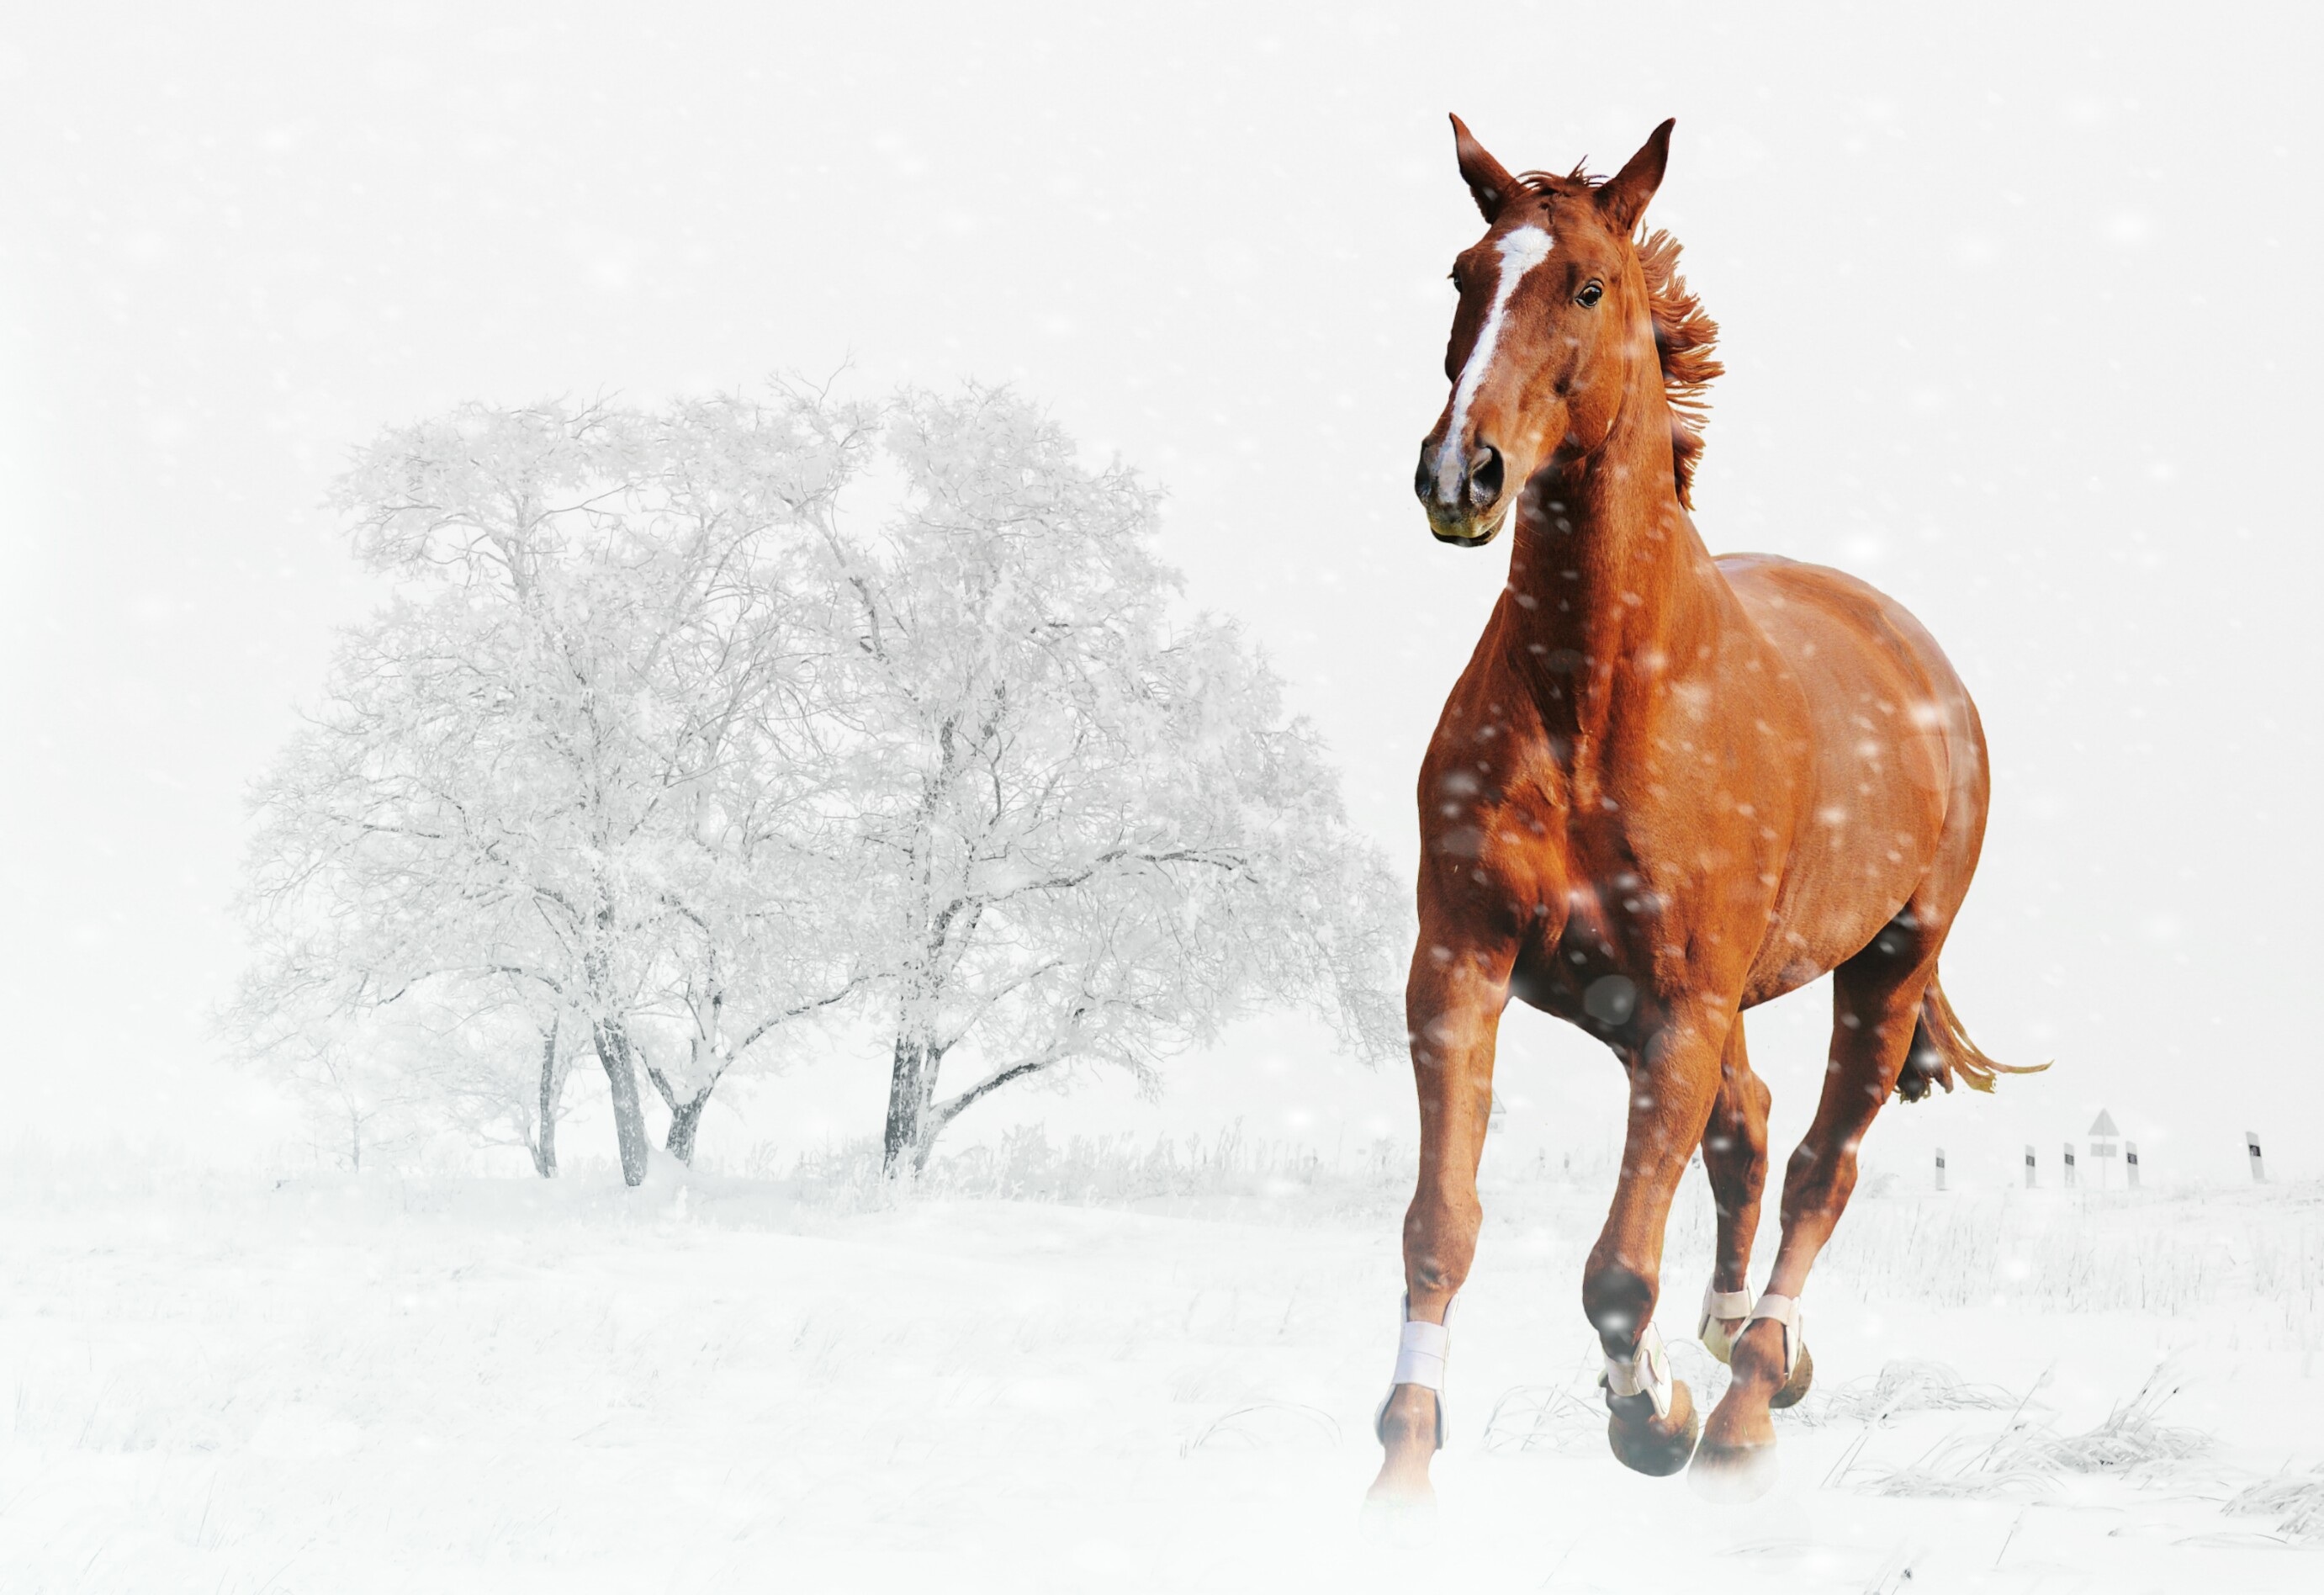
landscape, nature, snow, winter, play, run, animal, horse, mammal, stallion, mane, snowy, season, vertebrate, mare, coupling, foal, wintry, snow landscape, pack animal, winter time, horse like mammal, mustang horse